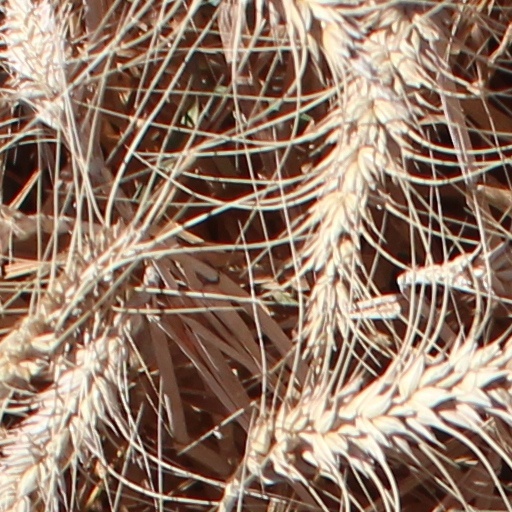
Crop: wheat